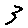
Label: 3